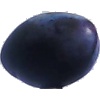
Label: Plum 3